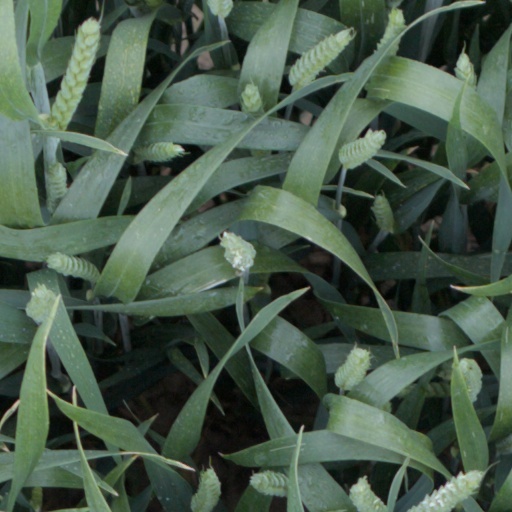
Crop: wheat